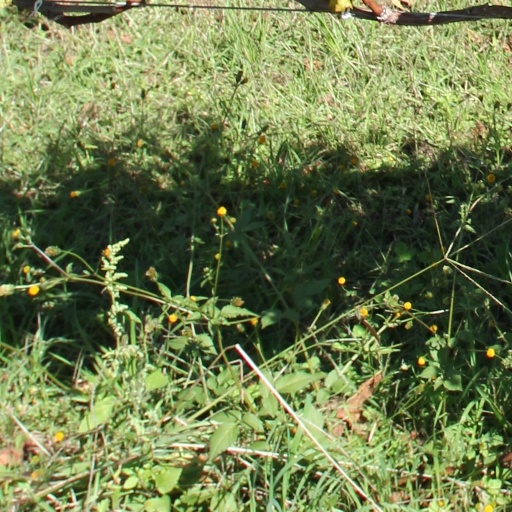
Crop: grape